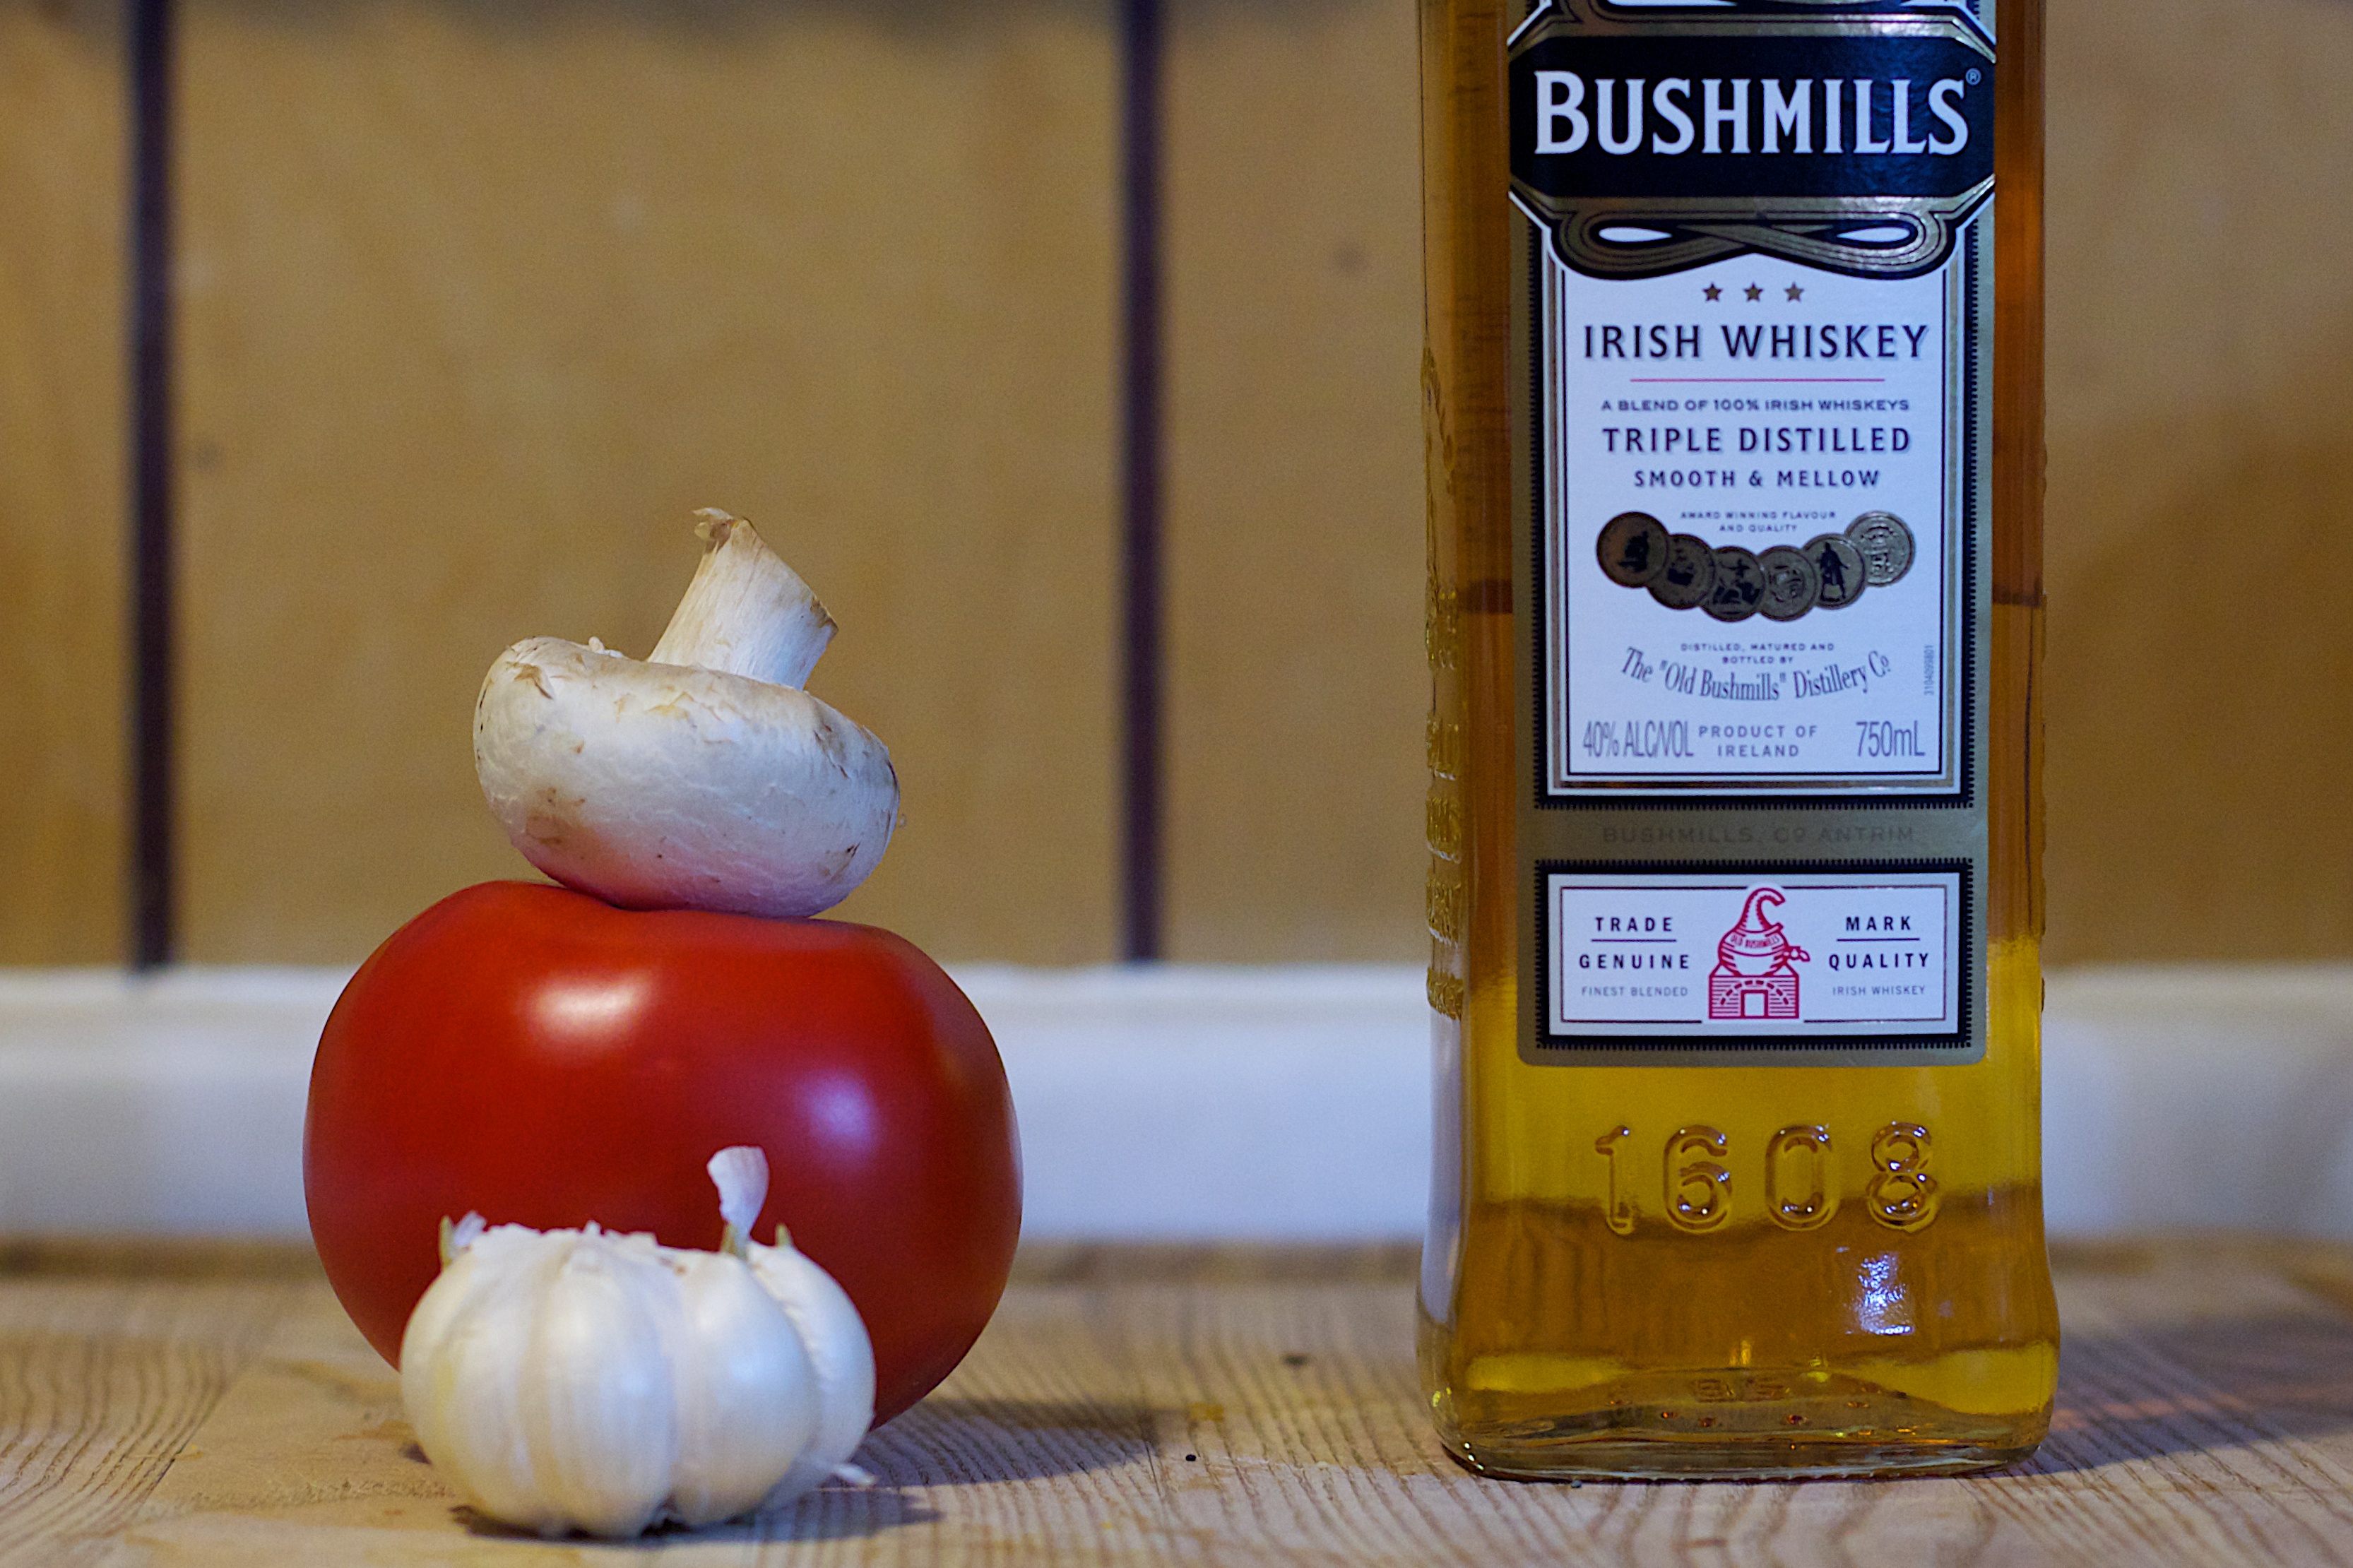
food, produce, liqueur, dailyshoot, flowering plant, land plant